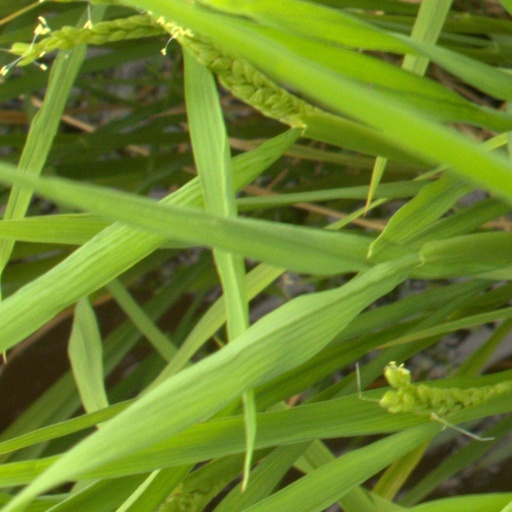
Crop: rice